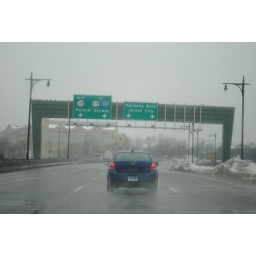
These signs along NJ 139 westbound in Jersey City are reproductions of the 1956 New Jersey Turnpike sign gantries!